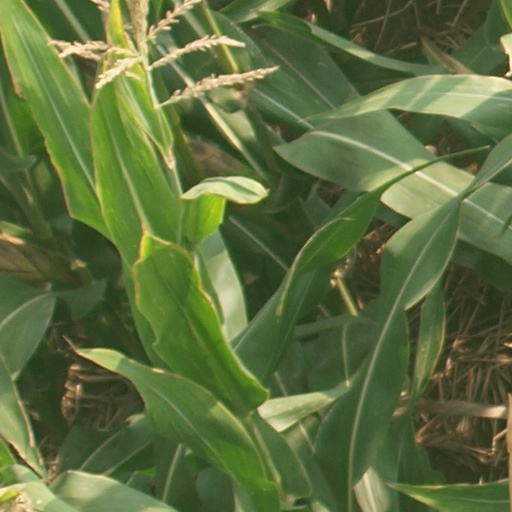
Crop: maize; corn